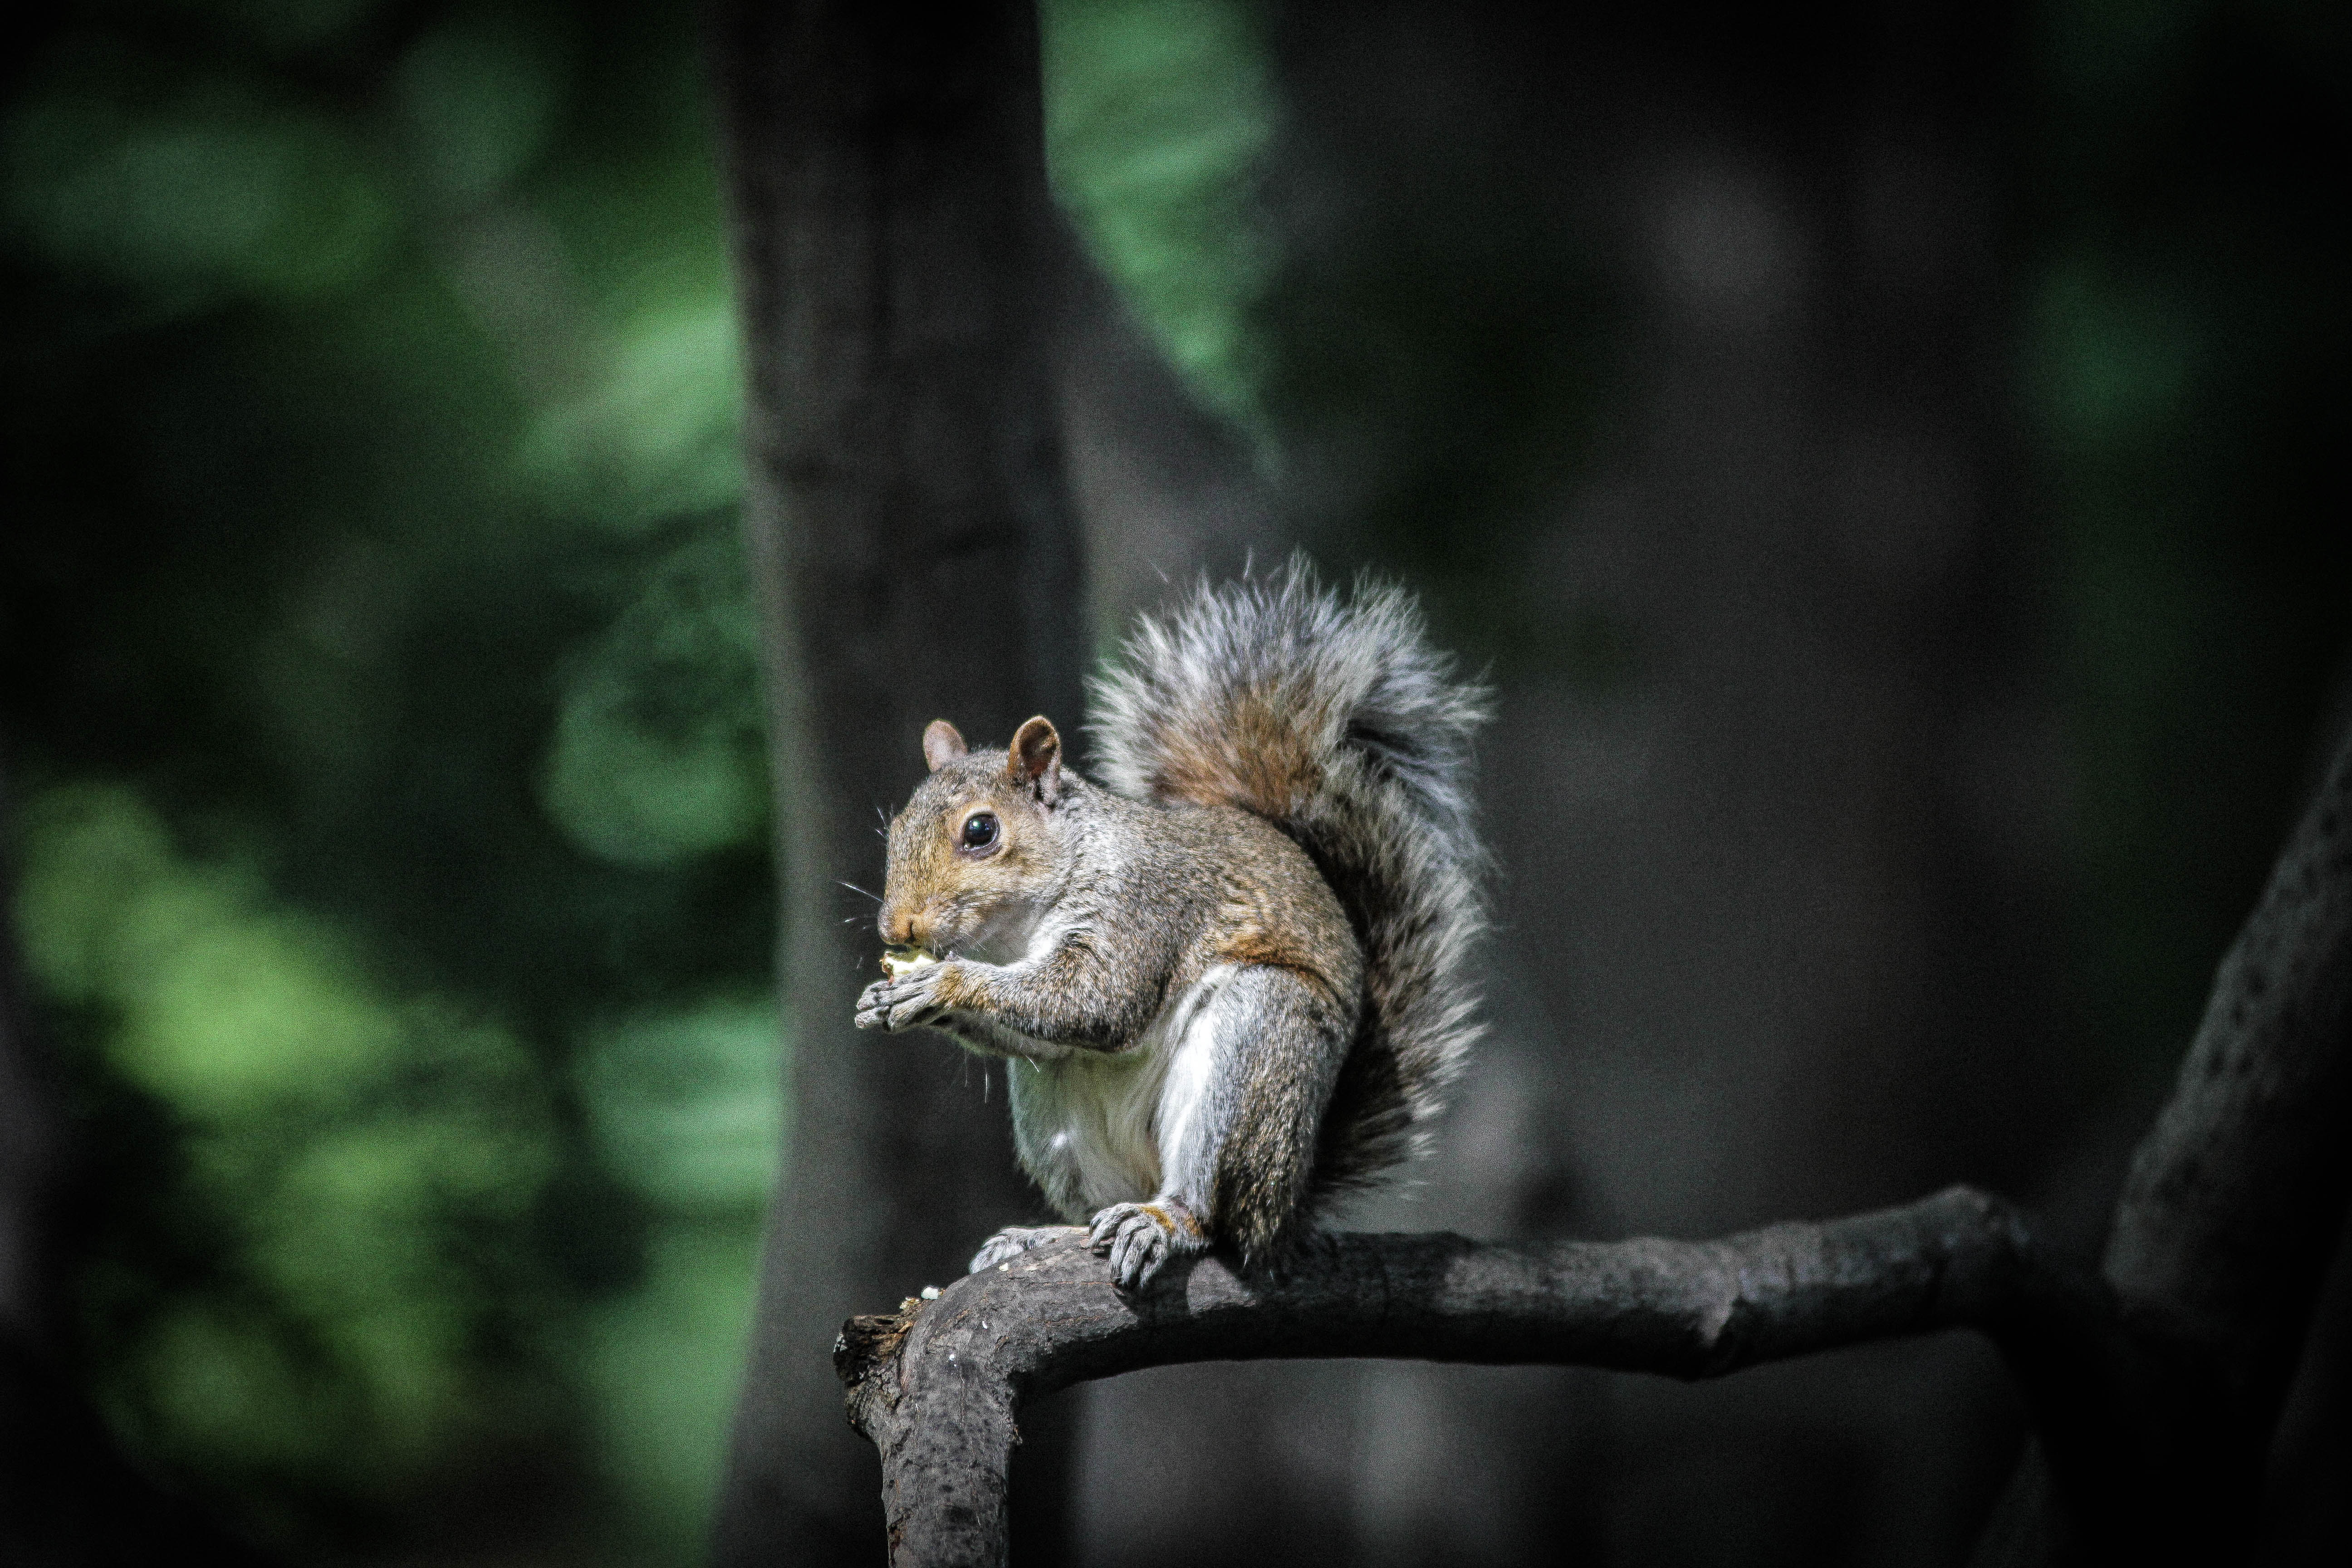
nature, branch, animal, wildlife, macro, mammal, squirrel, rodent, fauna, close up, vertebrate, macro photography, animal photography